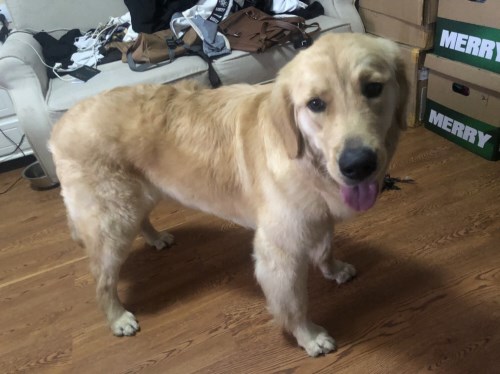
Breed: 5355-n000126-golden_retriever